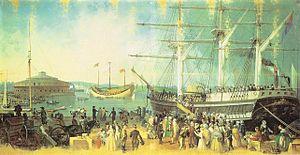
Le musée de la ville de New York est un musée fondé en 1923, afin de présenter l'histoire de la ville de New York et ses habitants. Il est situé au nord du Museum Mile, section de la Cinquième Avenue qui comporte de nombreux musées, parmi lesquels le Metropolitan Museum of Art, à Manhattan.